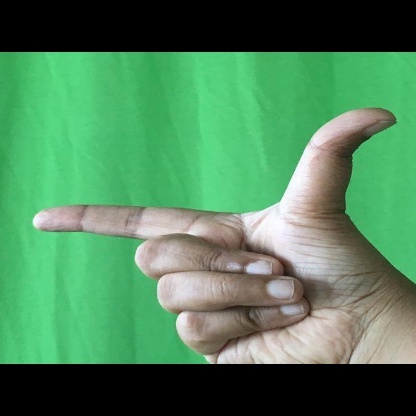
Mudra: Chandrakala